Richard Linsert

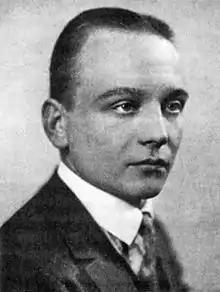
Richard Linsert

Richard Christian Carl Linsert (17 November 1899 – 3 February 1933) was a German sexologist, psychologist and activist.